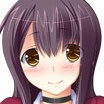
Portrait style: Anime Portrait